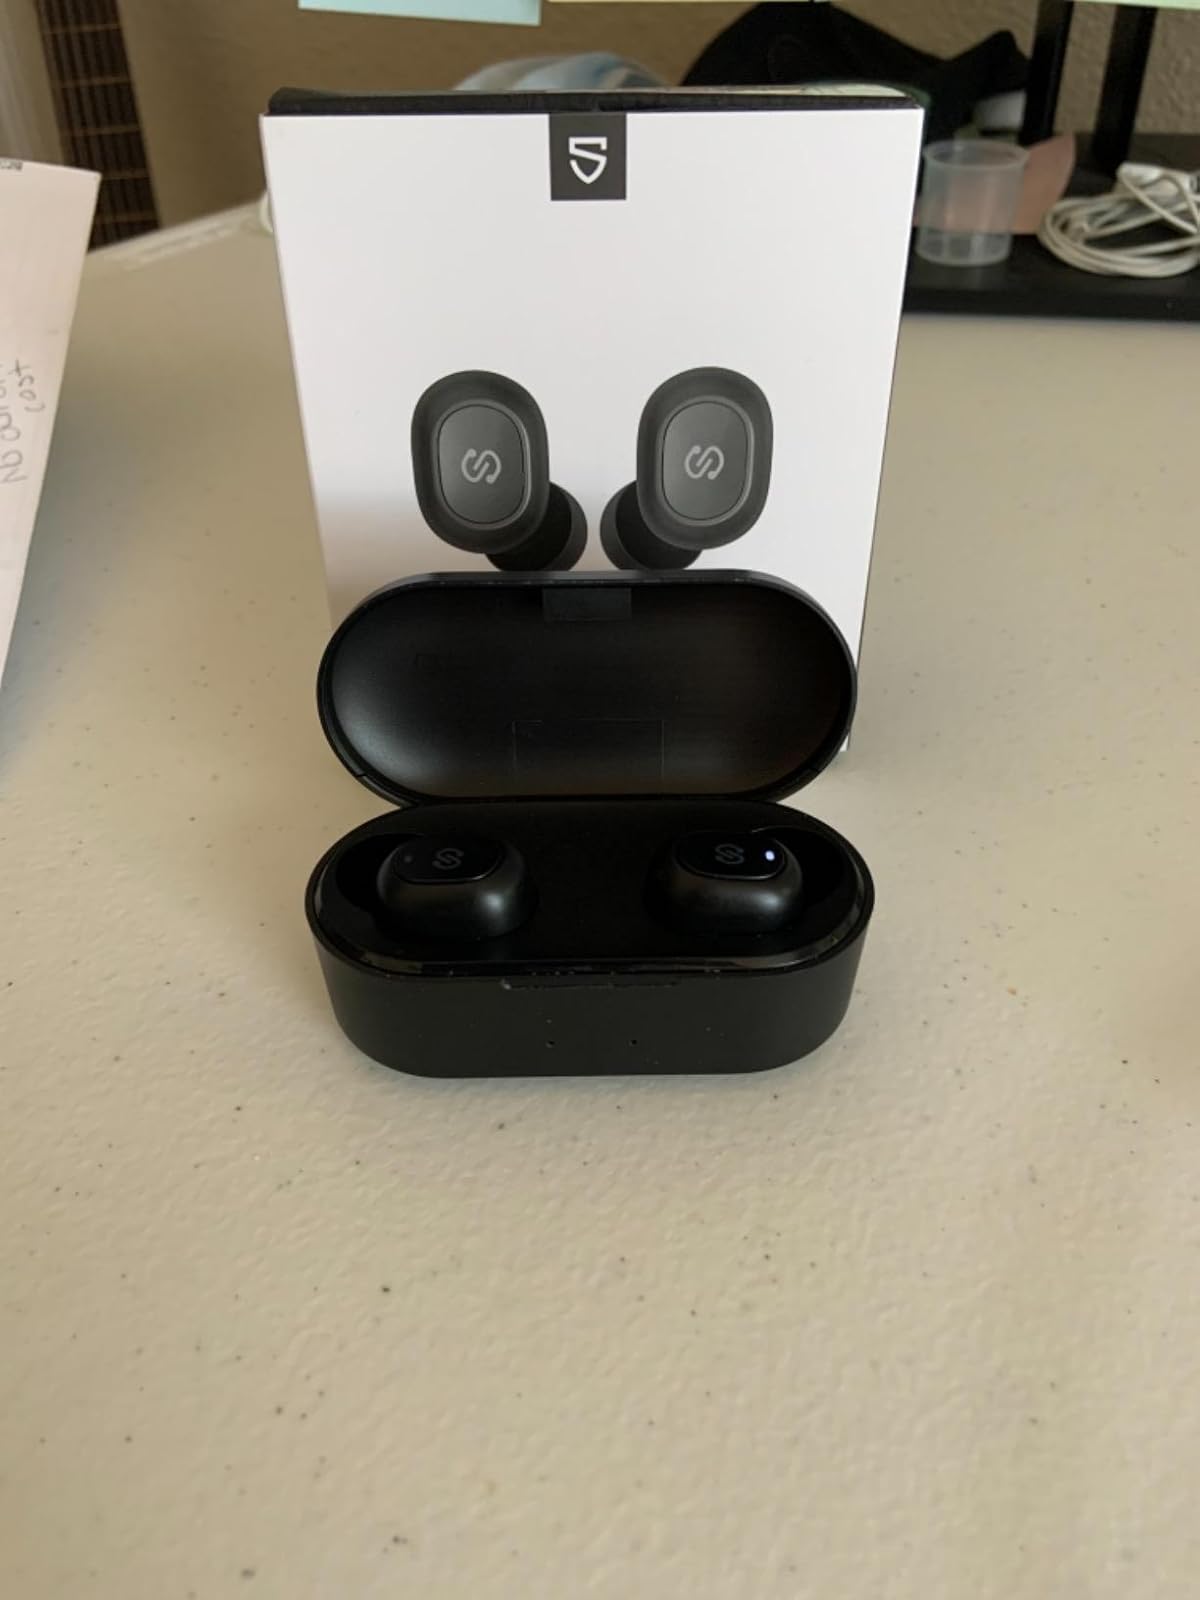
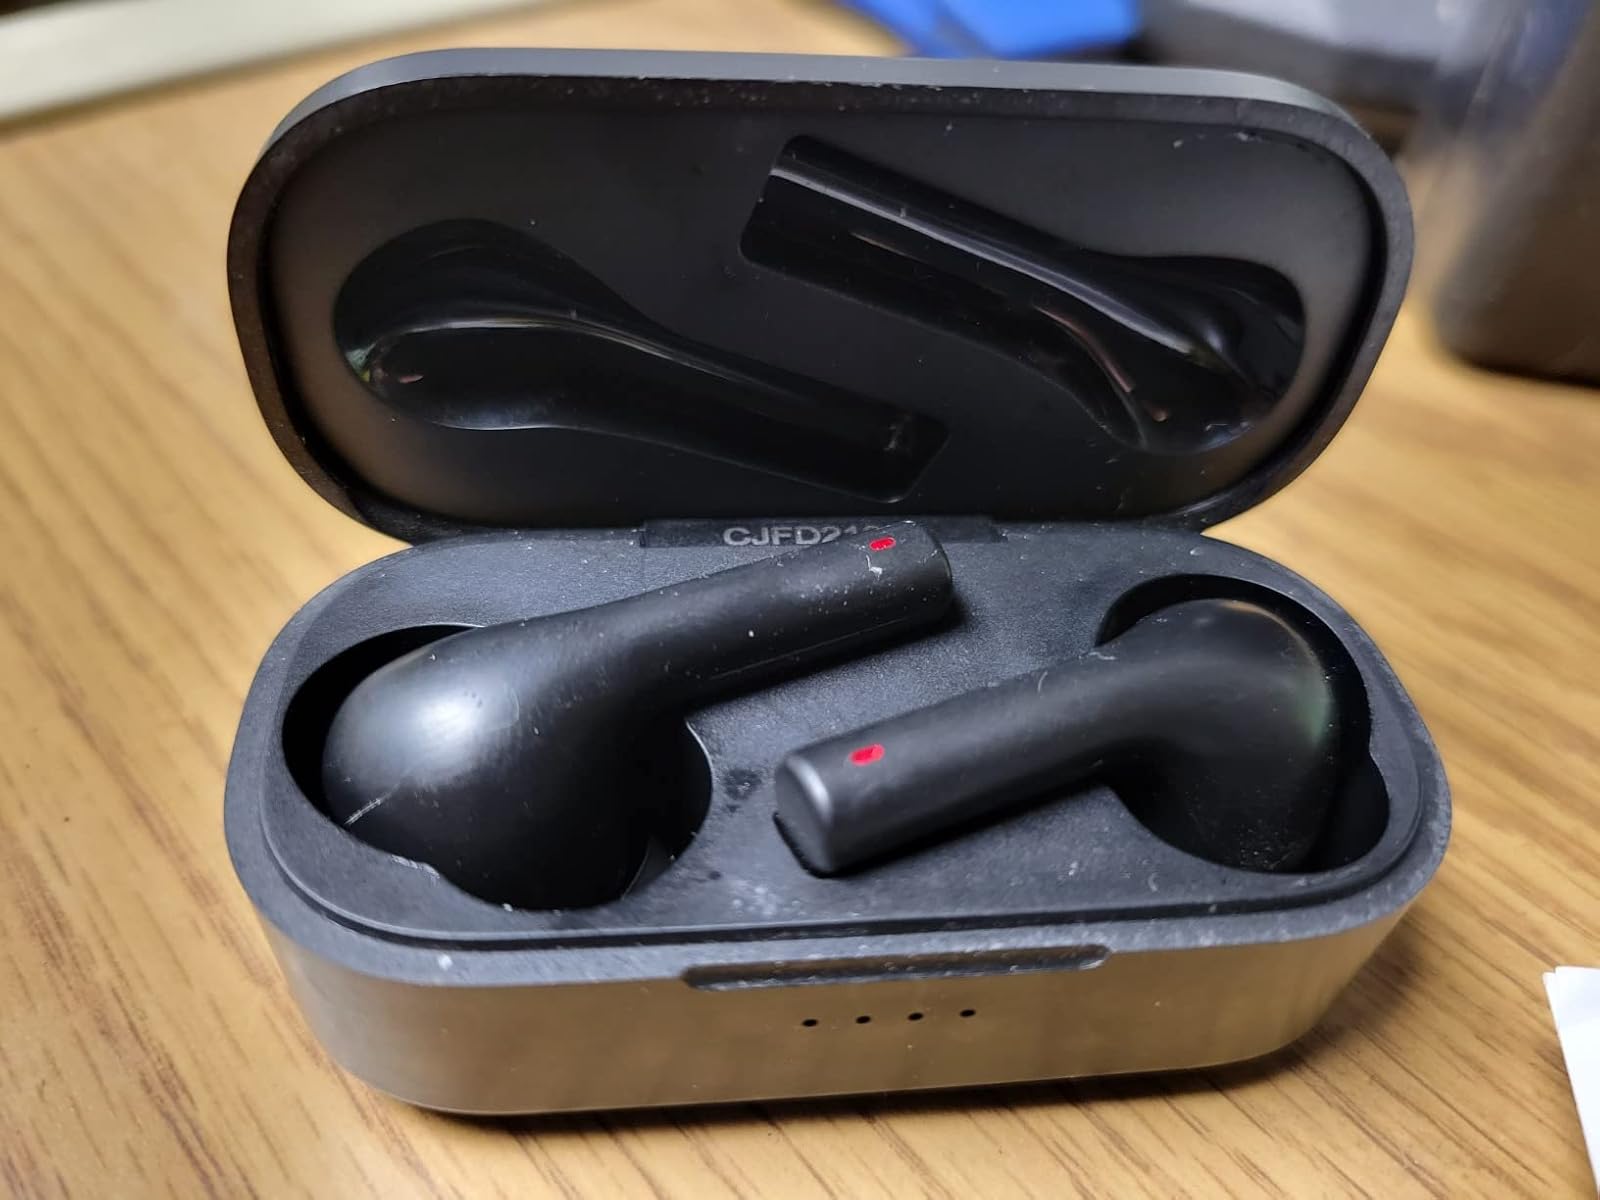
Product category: earbuds
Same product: no